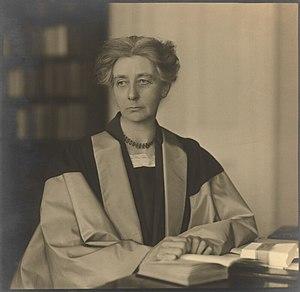
portrait photographique d'Eleanor Constance Lodge, by Walter Benington, pour Elliott &amp
Eleanor Constance Lodge, CBE, née le 18 septembre 1869 à Hanley et morte à Windsor le 19 mars 1936, est une historienne et principale de collège britannique. Elle est principale adjointe de Lady Margaret Hall de 1890 à 1921, puis principale de Westfield College, de 1921 à 1931.